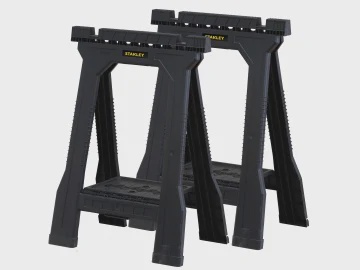
Stanley Junior Sawhorses (Twin Pack)
The Stanley 170355 Junior Sawhorses have an all plastic construction with Non-slip rubber inserts in the top for added grip when working on the project in hand and non-slip rubber feet for added stability and safety. The saw horses will fold flat for easy transportation and storage. Supplied as a Twin Pack. Specification: Max. Load: 362kg per pair Dimensions (LxWxH): 571 x 48 x 820mm
Brand: Stanley
Category: Hardware > Tools > Saw Horses